Clark County Jail

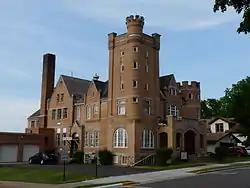
Building in June 2011

The Clark County Jail is a historic structure located in Neillsville, Wisconsin. It was added to the National Register of Historic Places in 1978. Additionally, it is listed on the Wisconsin State Register of Historic Places and is designated a historic landmark by the Neillsville Historic Preservation Commission.